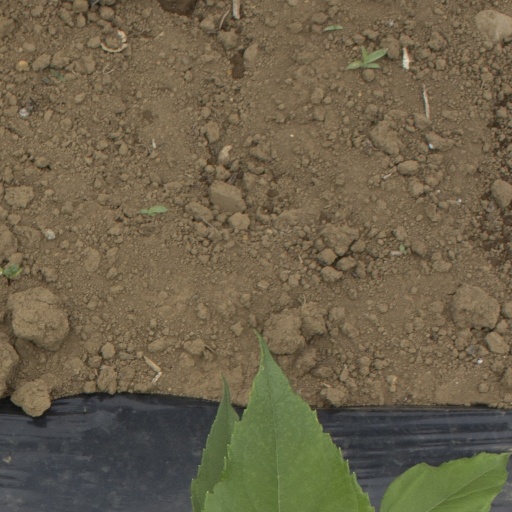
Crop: Jerusalem artichoke